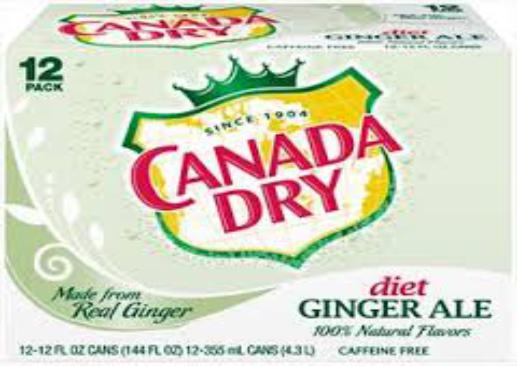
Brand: Canada Dry
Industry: Food